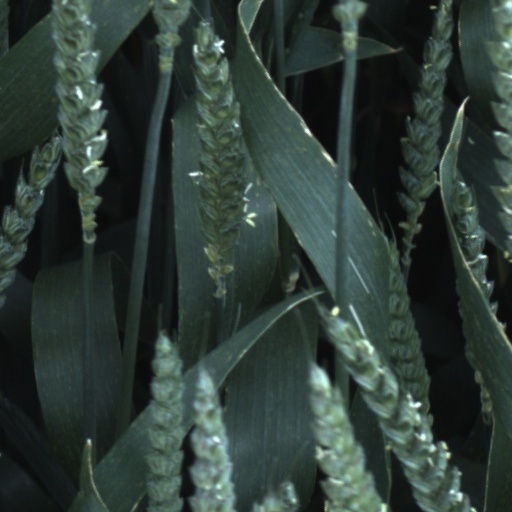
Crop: wheat